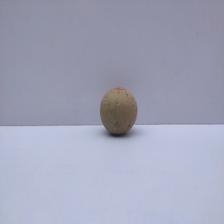
Size: Small